Emery ball

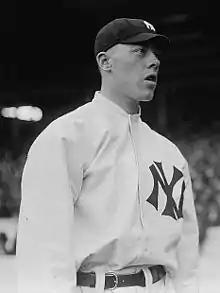
Ray Keating was caught using the emery ball.

Connolly sent two scuffed balls and a piece of emery paper to Ban Johnson, the president of the American League. Johnson declared that players caught using the emery ball would face a $100 fine ($ today) and a 30-day suspension. James A. Gilmore barred its use in the Federal League in 1915, also mandating a 30-day suspension, but with a fine of $200 ($ in current dollar terms). The National League also barred its use. Umpires began taking scuffed baseballs out of play, which doubled the number of baseballs required for a game.